Fishermen's Protective Union

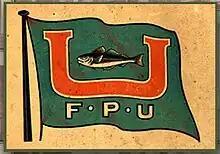
FPU Official Banner and Flag

The Fishermen's Protective Union (sometimes called the Fisherman's Protective Union, the FPU, The Union or the Union Party) was a workers' organisation and political party in the Dominion of Newfoundland. The development of the FPU mirrored that of the United Farmers movement in parts of Canada.